Jim Mattis

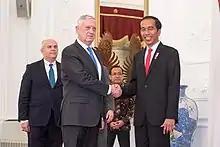
Mattis with Indonesian president Joko Widodo during a visit to Jakarta, Indonesia, in January 2018.

President-elect Donald Trump met with Mattis for a little over one hour in Bedminster, New Jersey, on November 20, 2016. He later wrote on Twitter, "General James 'Mad Dog' Mattis, who is being considered for secretary of defense, was very impressive yesterday. A true General's General!" On December 1, 2016, Trump announced at a rally in Cincinnati that he would nominate Mattis for secretary of defense.